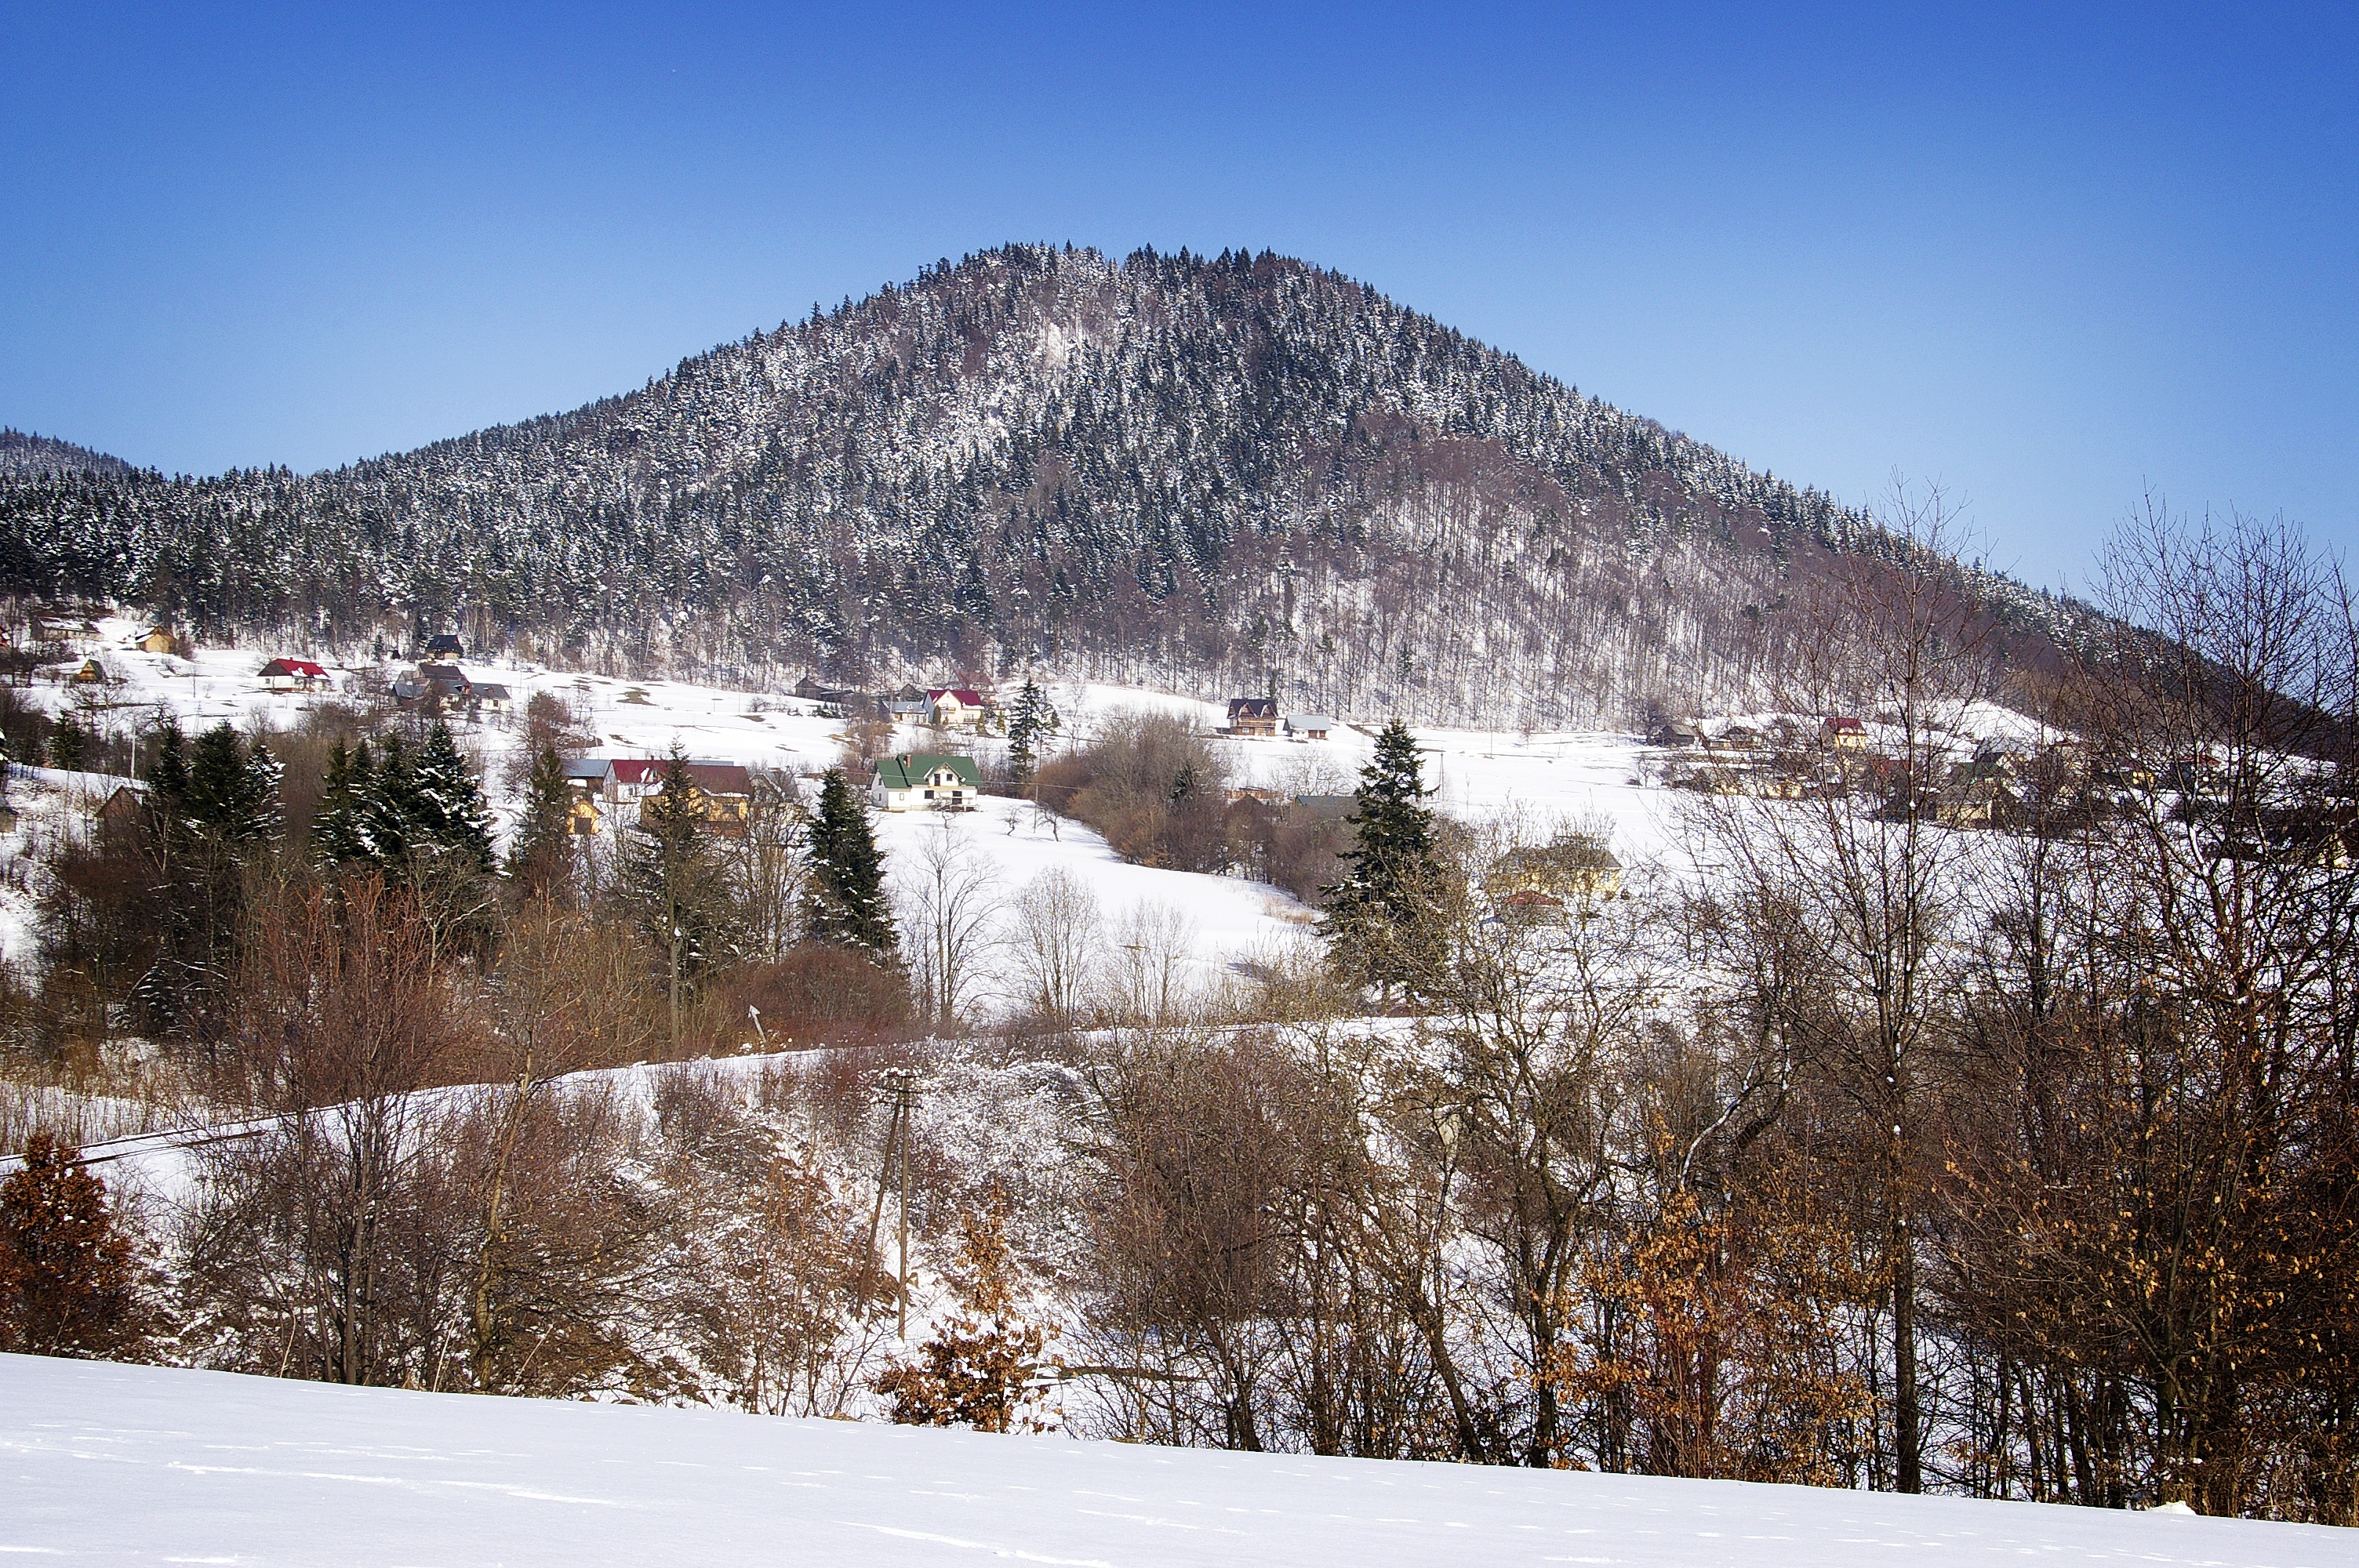
landscape, tree, nature, mountain, snow, winter, view, mountain range, weather, season, mountains, alps, top, malopolska, island beskids, mountainous landforms